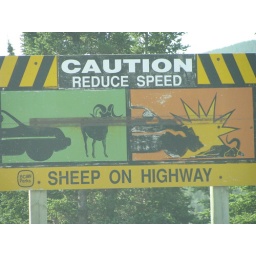
Sheep road sign near Stone Mountain, British Columbia